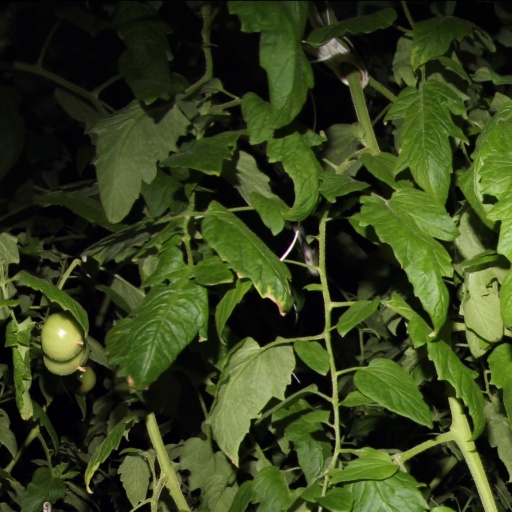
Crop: tomato